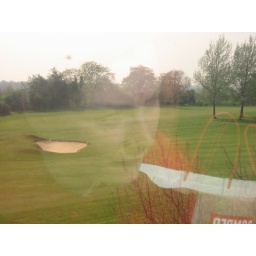
ol' in the train window